Zalman Leib Teitelbaum

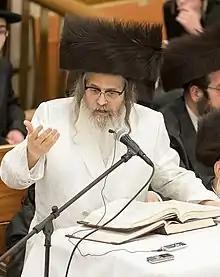

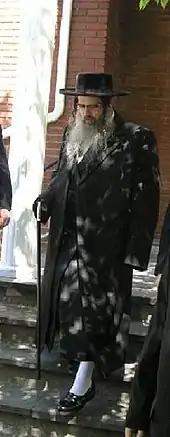
Yekusiel Yehuda Teitelbaum

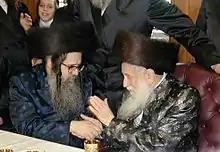
Teitelbaum (left) with his father Moshe Teitelbaum

Yekusiel Yehuda Teitelbaum (III), known by the Yiddish colloquial name Zalman Leib (born 23 December 1951), is one of the two Grand Rebbes of Satmar. He leads the dynasty's Williamsburg, Brooklyn faction, which is based at the community's central Congregation Yetev Lev D'Satmar on Rodney Street, Brooklyn. He is the dean of the Satmar yeshiva in Queens, New York.